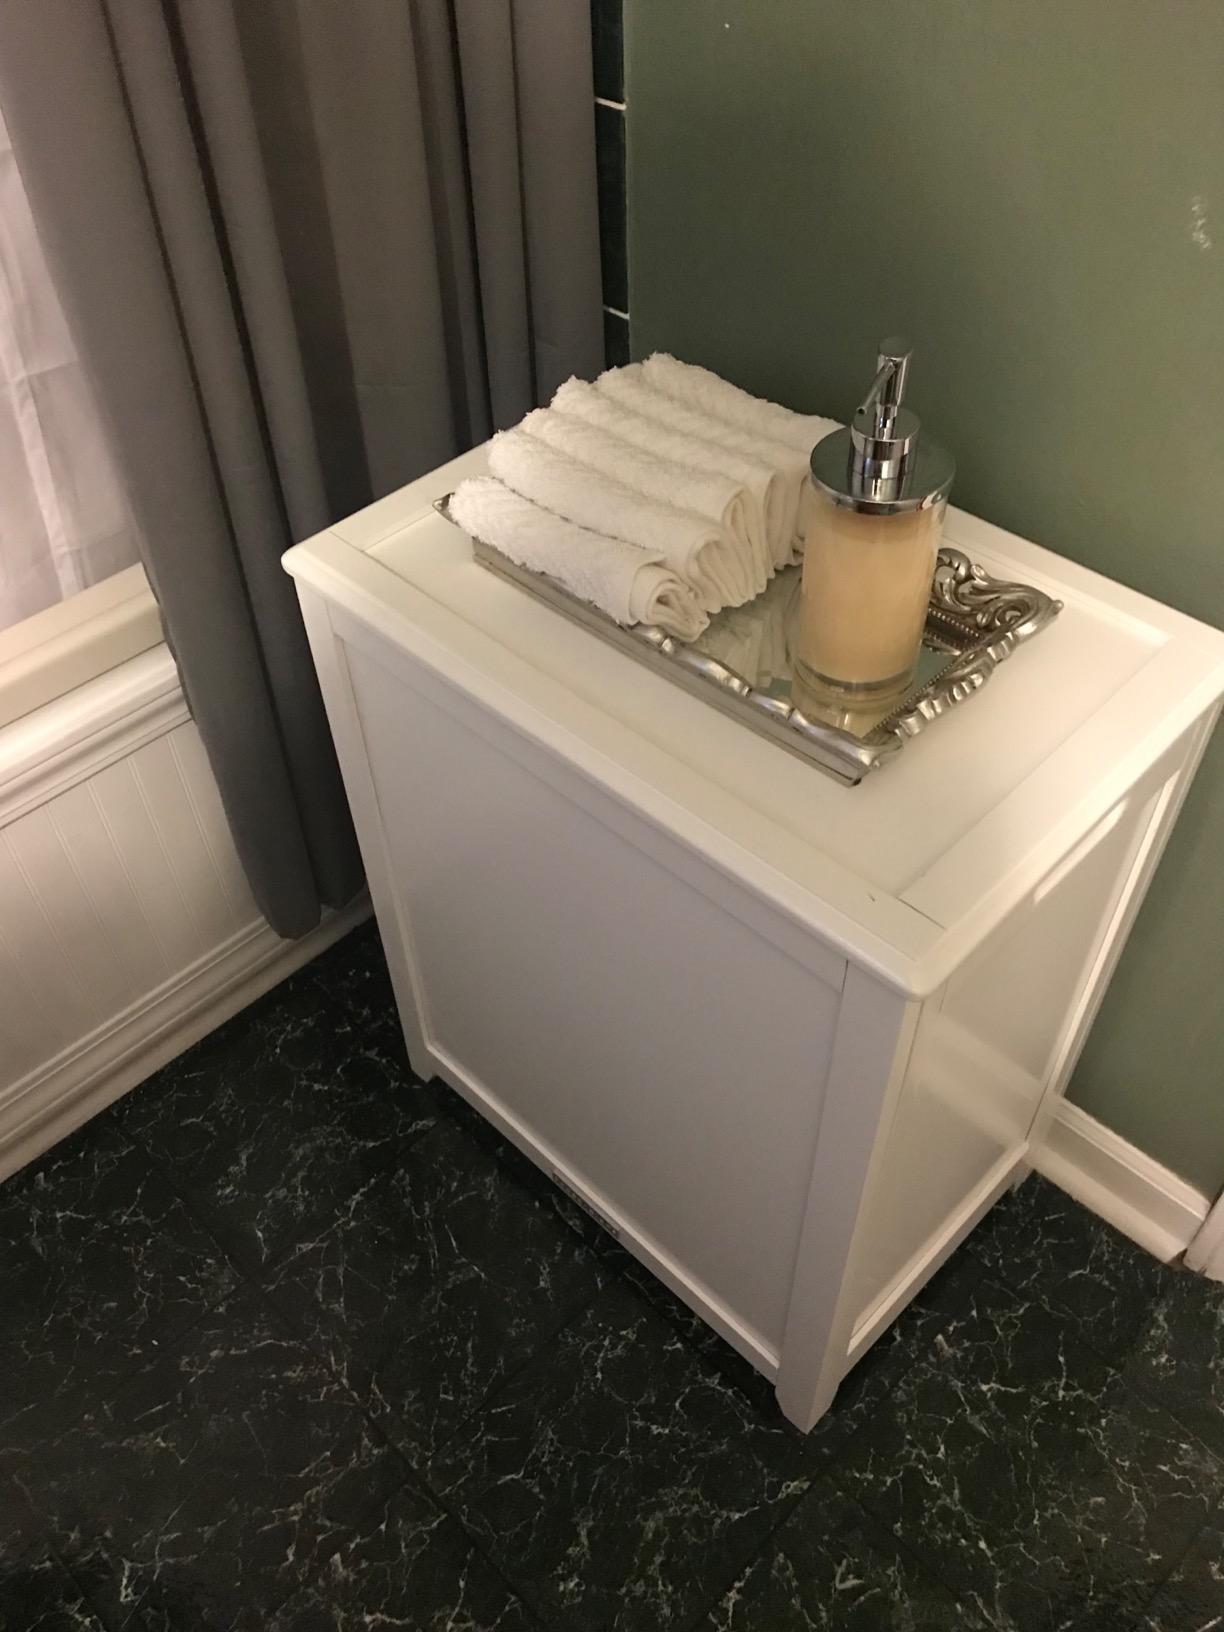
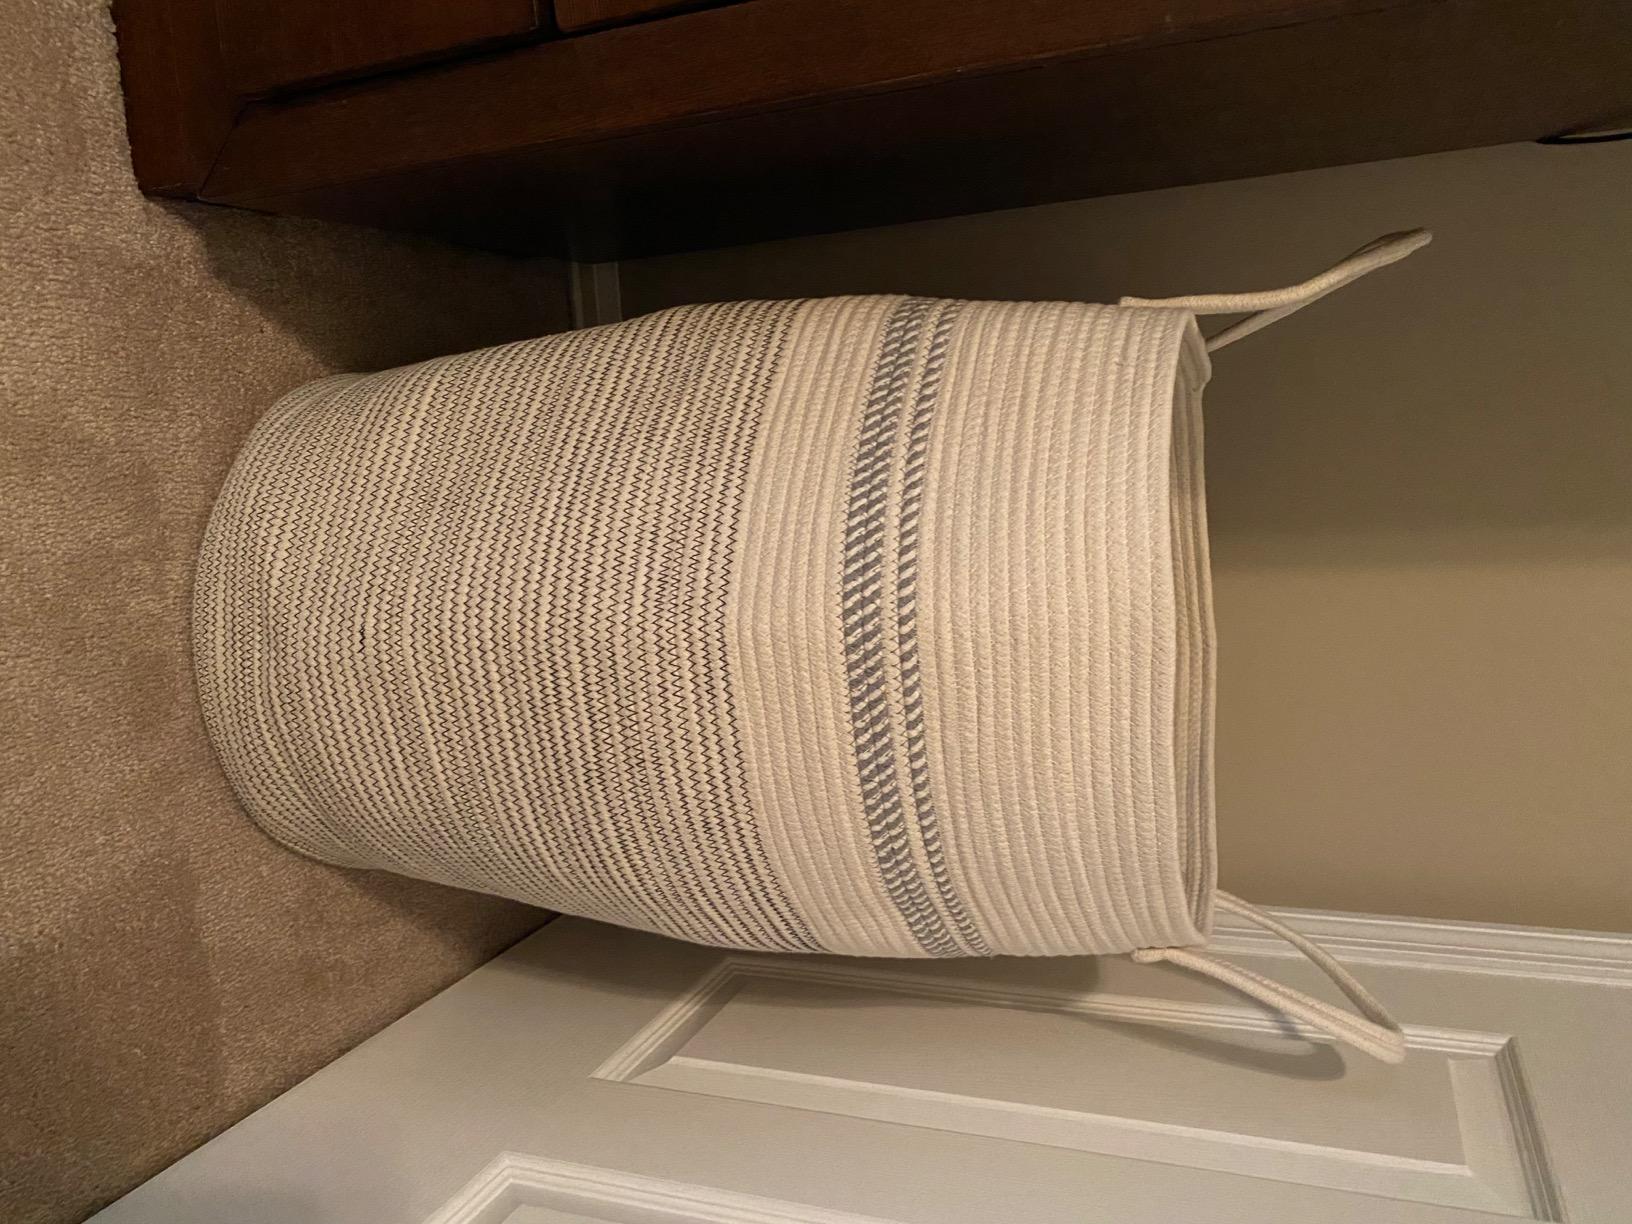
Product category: items_hamper
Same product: no